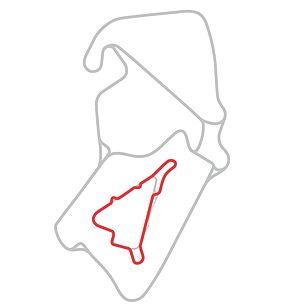
La Brawn BGP 001, engagée dans le cadre du championnat du monde de Formule 1 2009, est l'unique monoplace de Formule 1 construite par l'écurie britannique Brawn GP Formula One Team et conçue par les ingénieurs Ross Brawn, Jörg Zander et Loïc Bigois. Elle est confiée au Britannique Jenson Button et au Brésilien Rubens Barrichello. Le Britannique Anthony Davidson en est le pilote essayeur.
Le circuit de Silverstone est un circuit automobile situé à Silverstone, Angleterre. Une moitié du circuit se trouve dans le Northamptonshire, l'autre moitié dans le Buckinghamshire. Il se trouve entre les villes de Milton Keynes, Northampton et Oxford. Le circuit de Silverstone a été le théâtre de la première course de Formule 1 comptant pour le championnat du monde, le 13 mai 1950, puis a accueilli en alternance avec d'autres circuits le Grand Prix automobile de Grande-Bretagne de Formule 1, jusqu'en 1987 où il est devenu l'hôte permanent de cette épreuve.